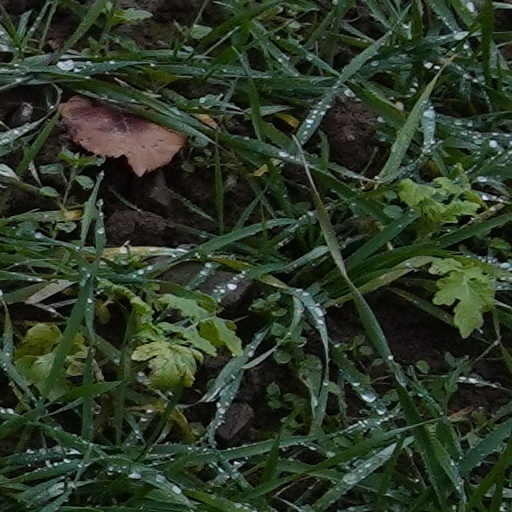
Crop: wheat